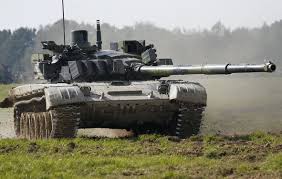
Label: Tank